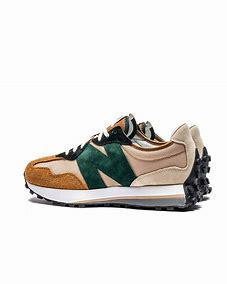
Brand: New
Model: Balance New Balance 327